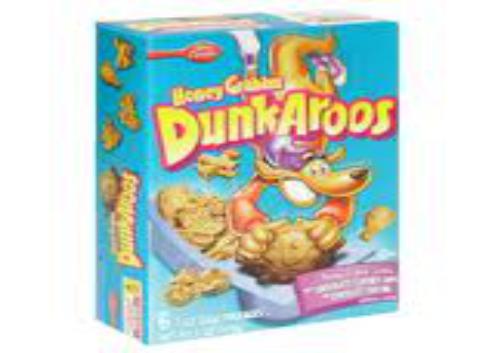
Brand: Honey Graham
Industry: Food